Ibn Shirzad

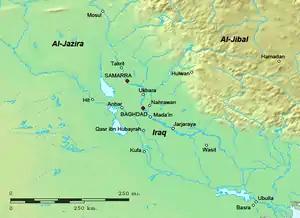
Map of Iraq in the 9th–10th centuries

In June 937, Ibn Shirzad was imprisoned at the orders of Abu Abdallah al-Kufi, the secretary of the commander Bajkam, and not let free before he paid a ransom of 90,000 gold dinars. In 939, Ibn Shirzad mediated the appointment of the head of the Baridi clan, Abu Abdallah al-Baridi, as vizier under Bajkam as . Later in the same year, he served as a peace envoy between the deposed , Ibn Ra'iq, and Bajkam.